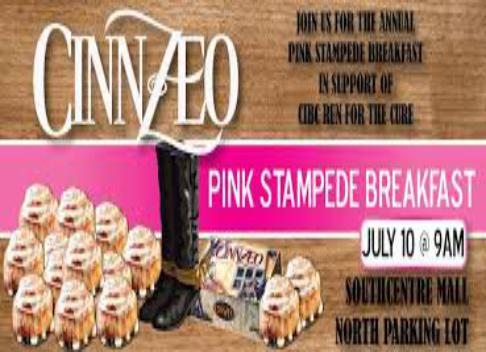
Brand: Cinnzeo
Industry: Food